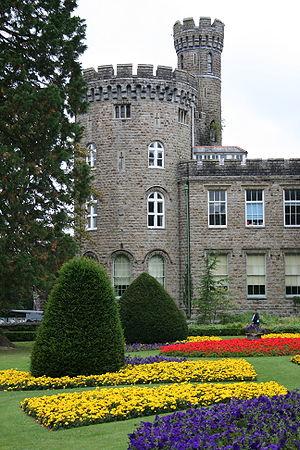
Merthyr Tydfil est une ville du pays de Galles. Sa population est de 55 000 habitants.